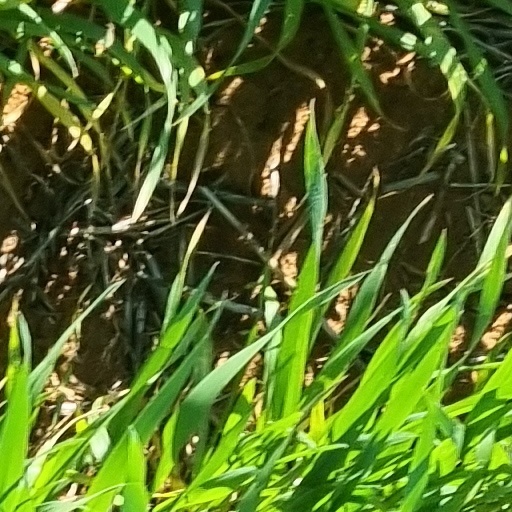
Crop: wheat